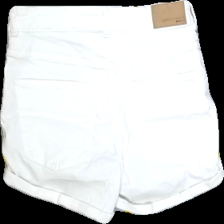
View: back
Type: Shorts
Category: Ladies
Brand: Gina Tricot
Colors: White
Material: 98%cotton 2%elastane
Cut: Regular
Size: M
Season: Summer
Trend: Denim
Stains: Minor
Smell: Minor
Price range: <50
Recommended usage: Export